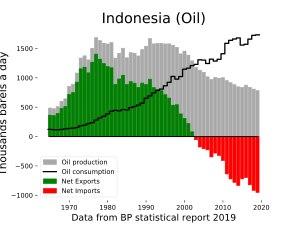
Le secteur de l'énergie en Indonésie est largement exportateur : en 2017, l'Indonésie a exporté 57,8 % de sa production d'énergie. Par contre, la consommation intérieure est faible. La part du secteur de l'énergie dans le PIB de l'Indonésie était de 15,6 % en 2012. L'Indonésie s'efforce de réorienter sa production d'énergie vers la consommation intérieure, tout en freinant la progression de la consommation de pétrole par la réduction des subventions aux carburants.